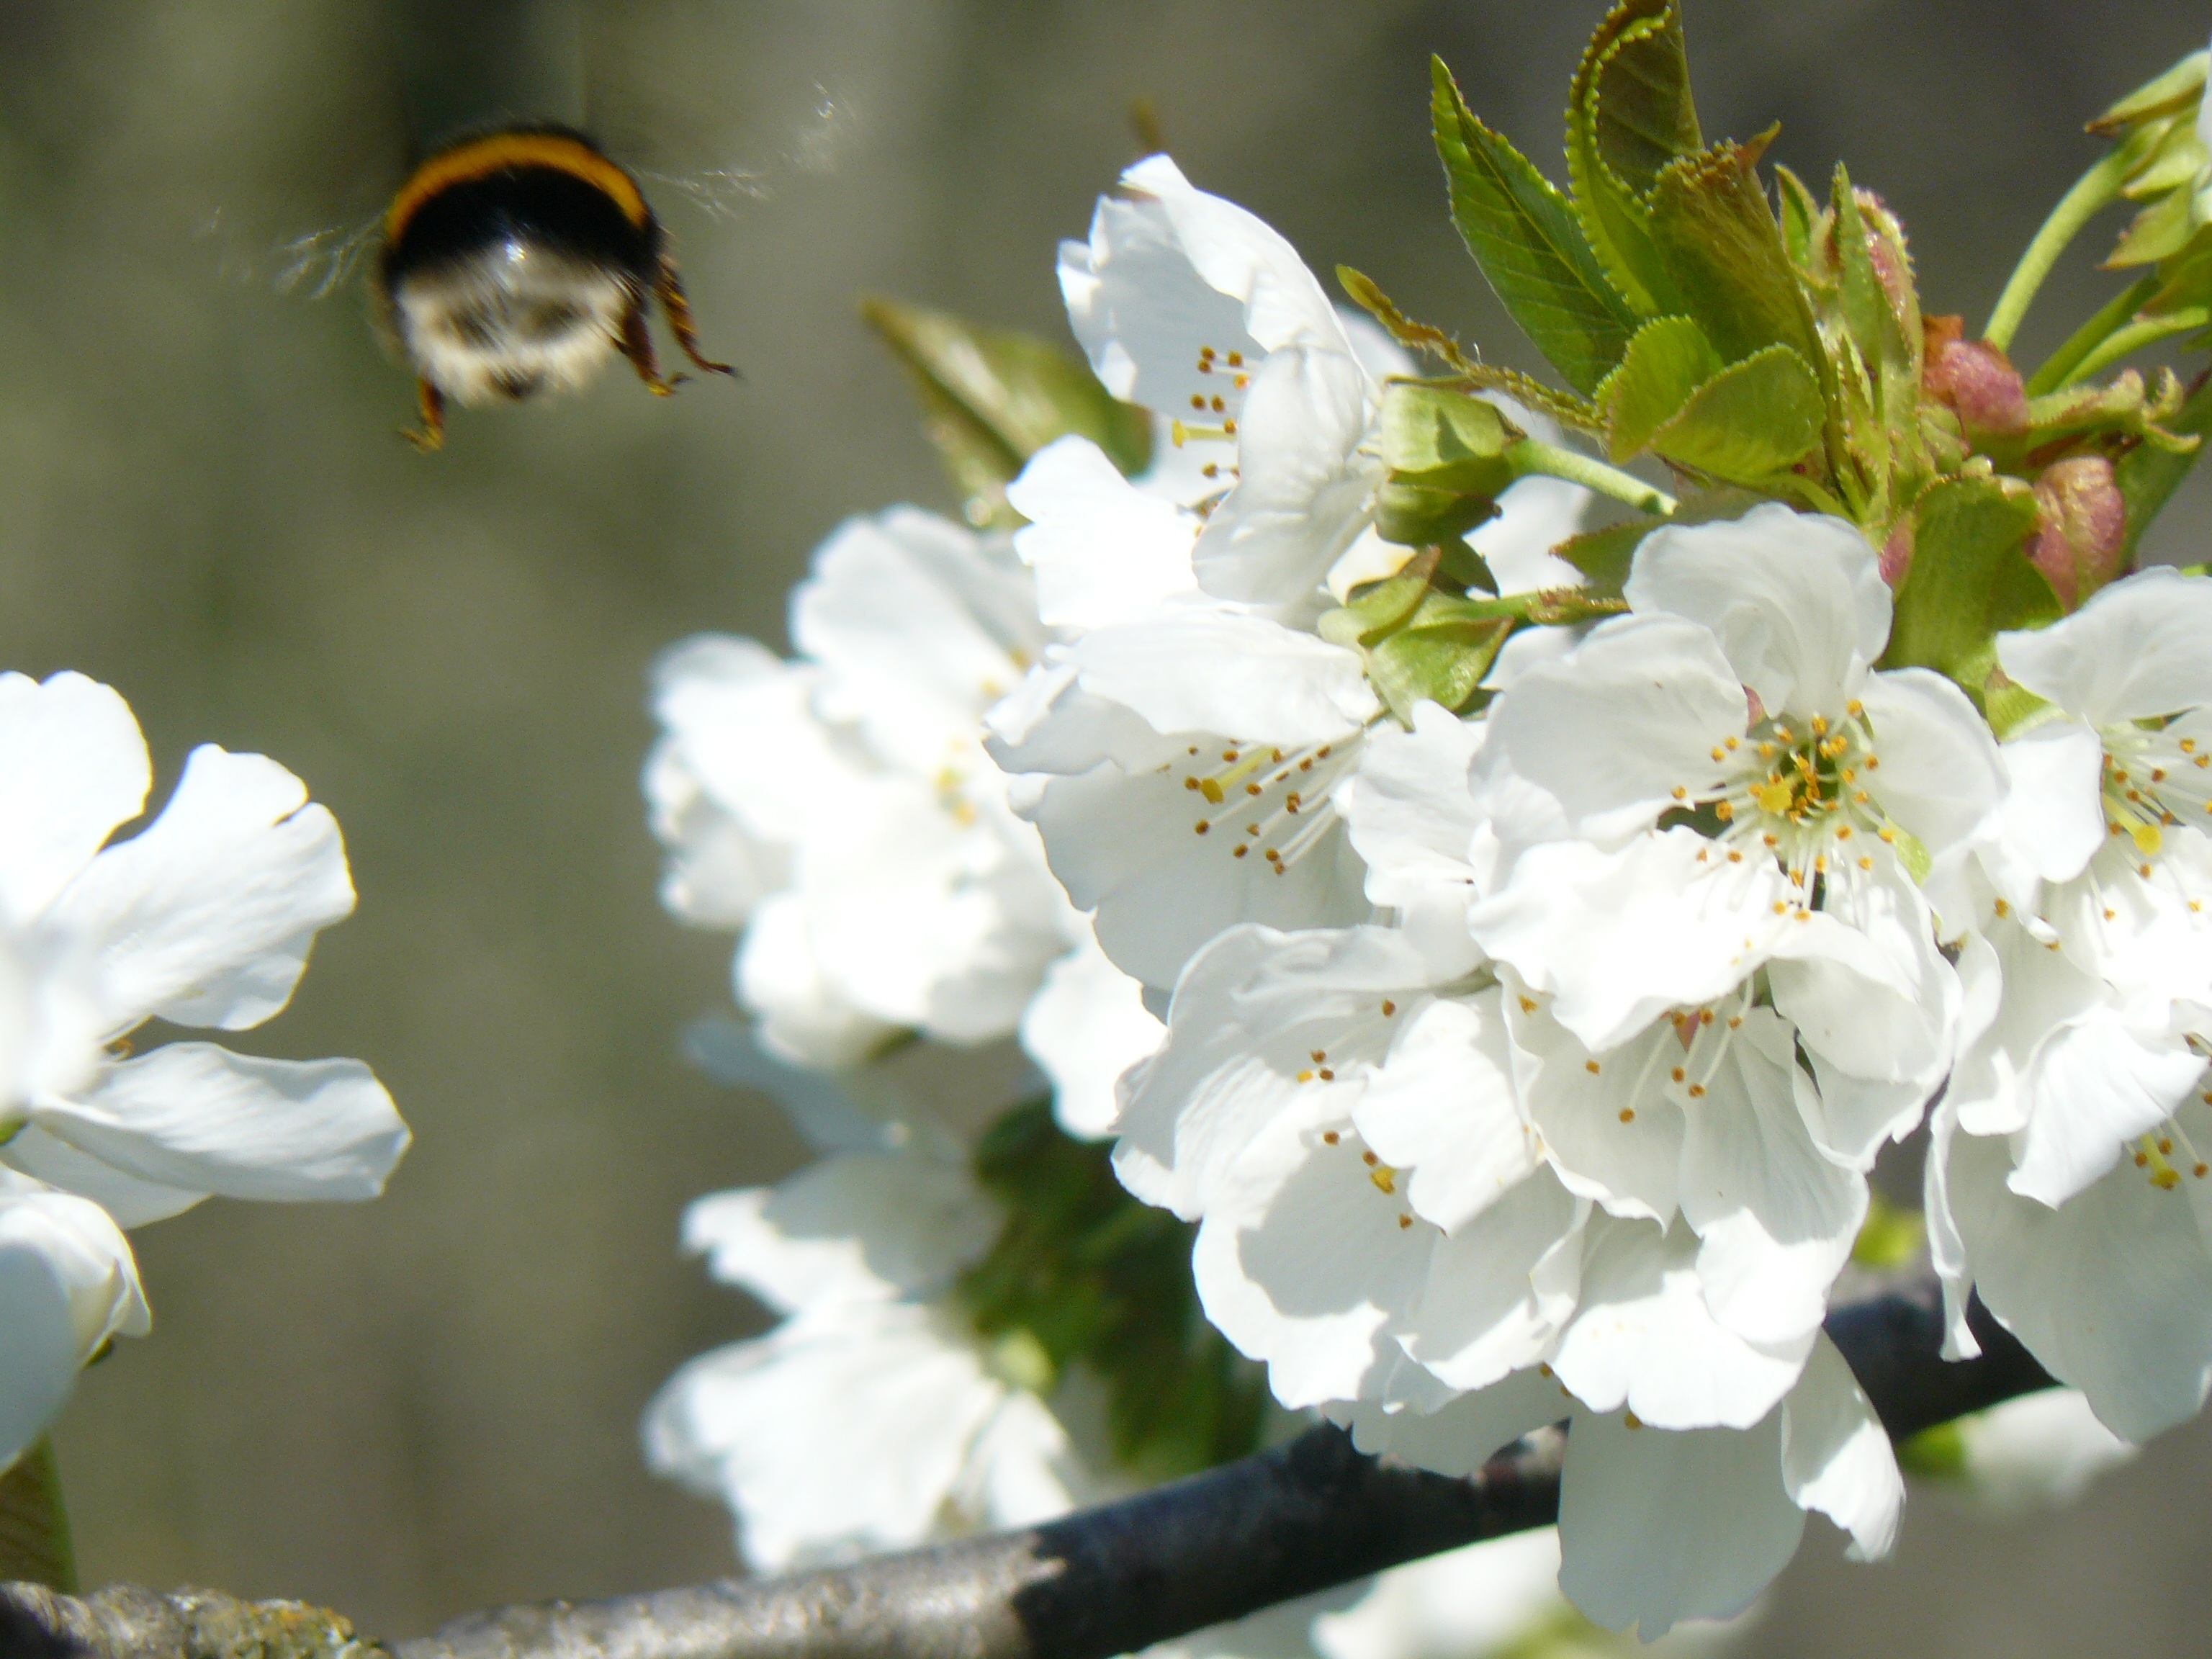
nature, branch, blossom, plant, flower, spring, produce, insect, botany, flora, fauna, invertebrate, flowers, close up, bee, nectar, macro photography, white flowers, honey bee, bourdon, membrane winged insect